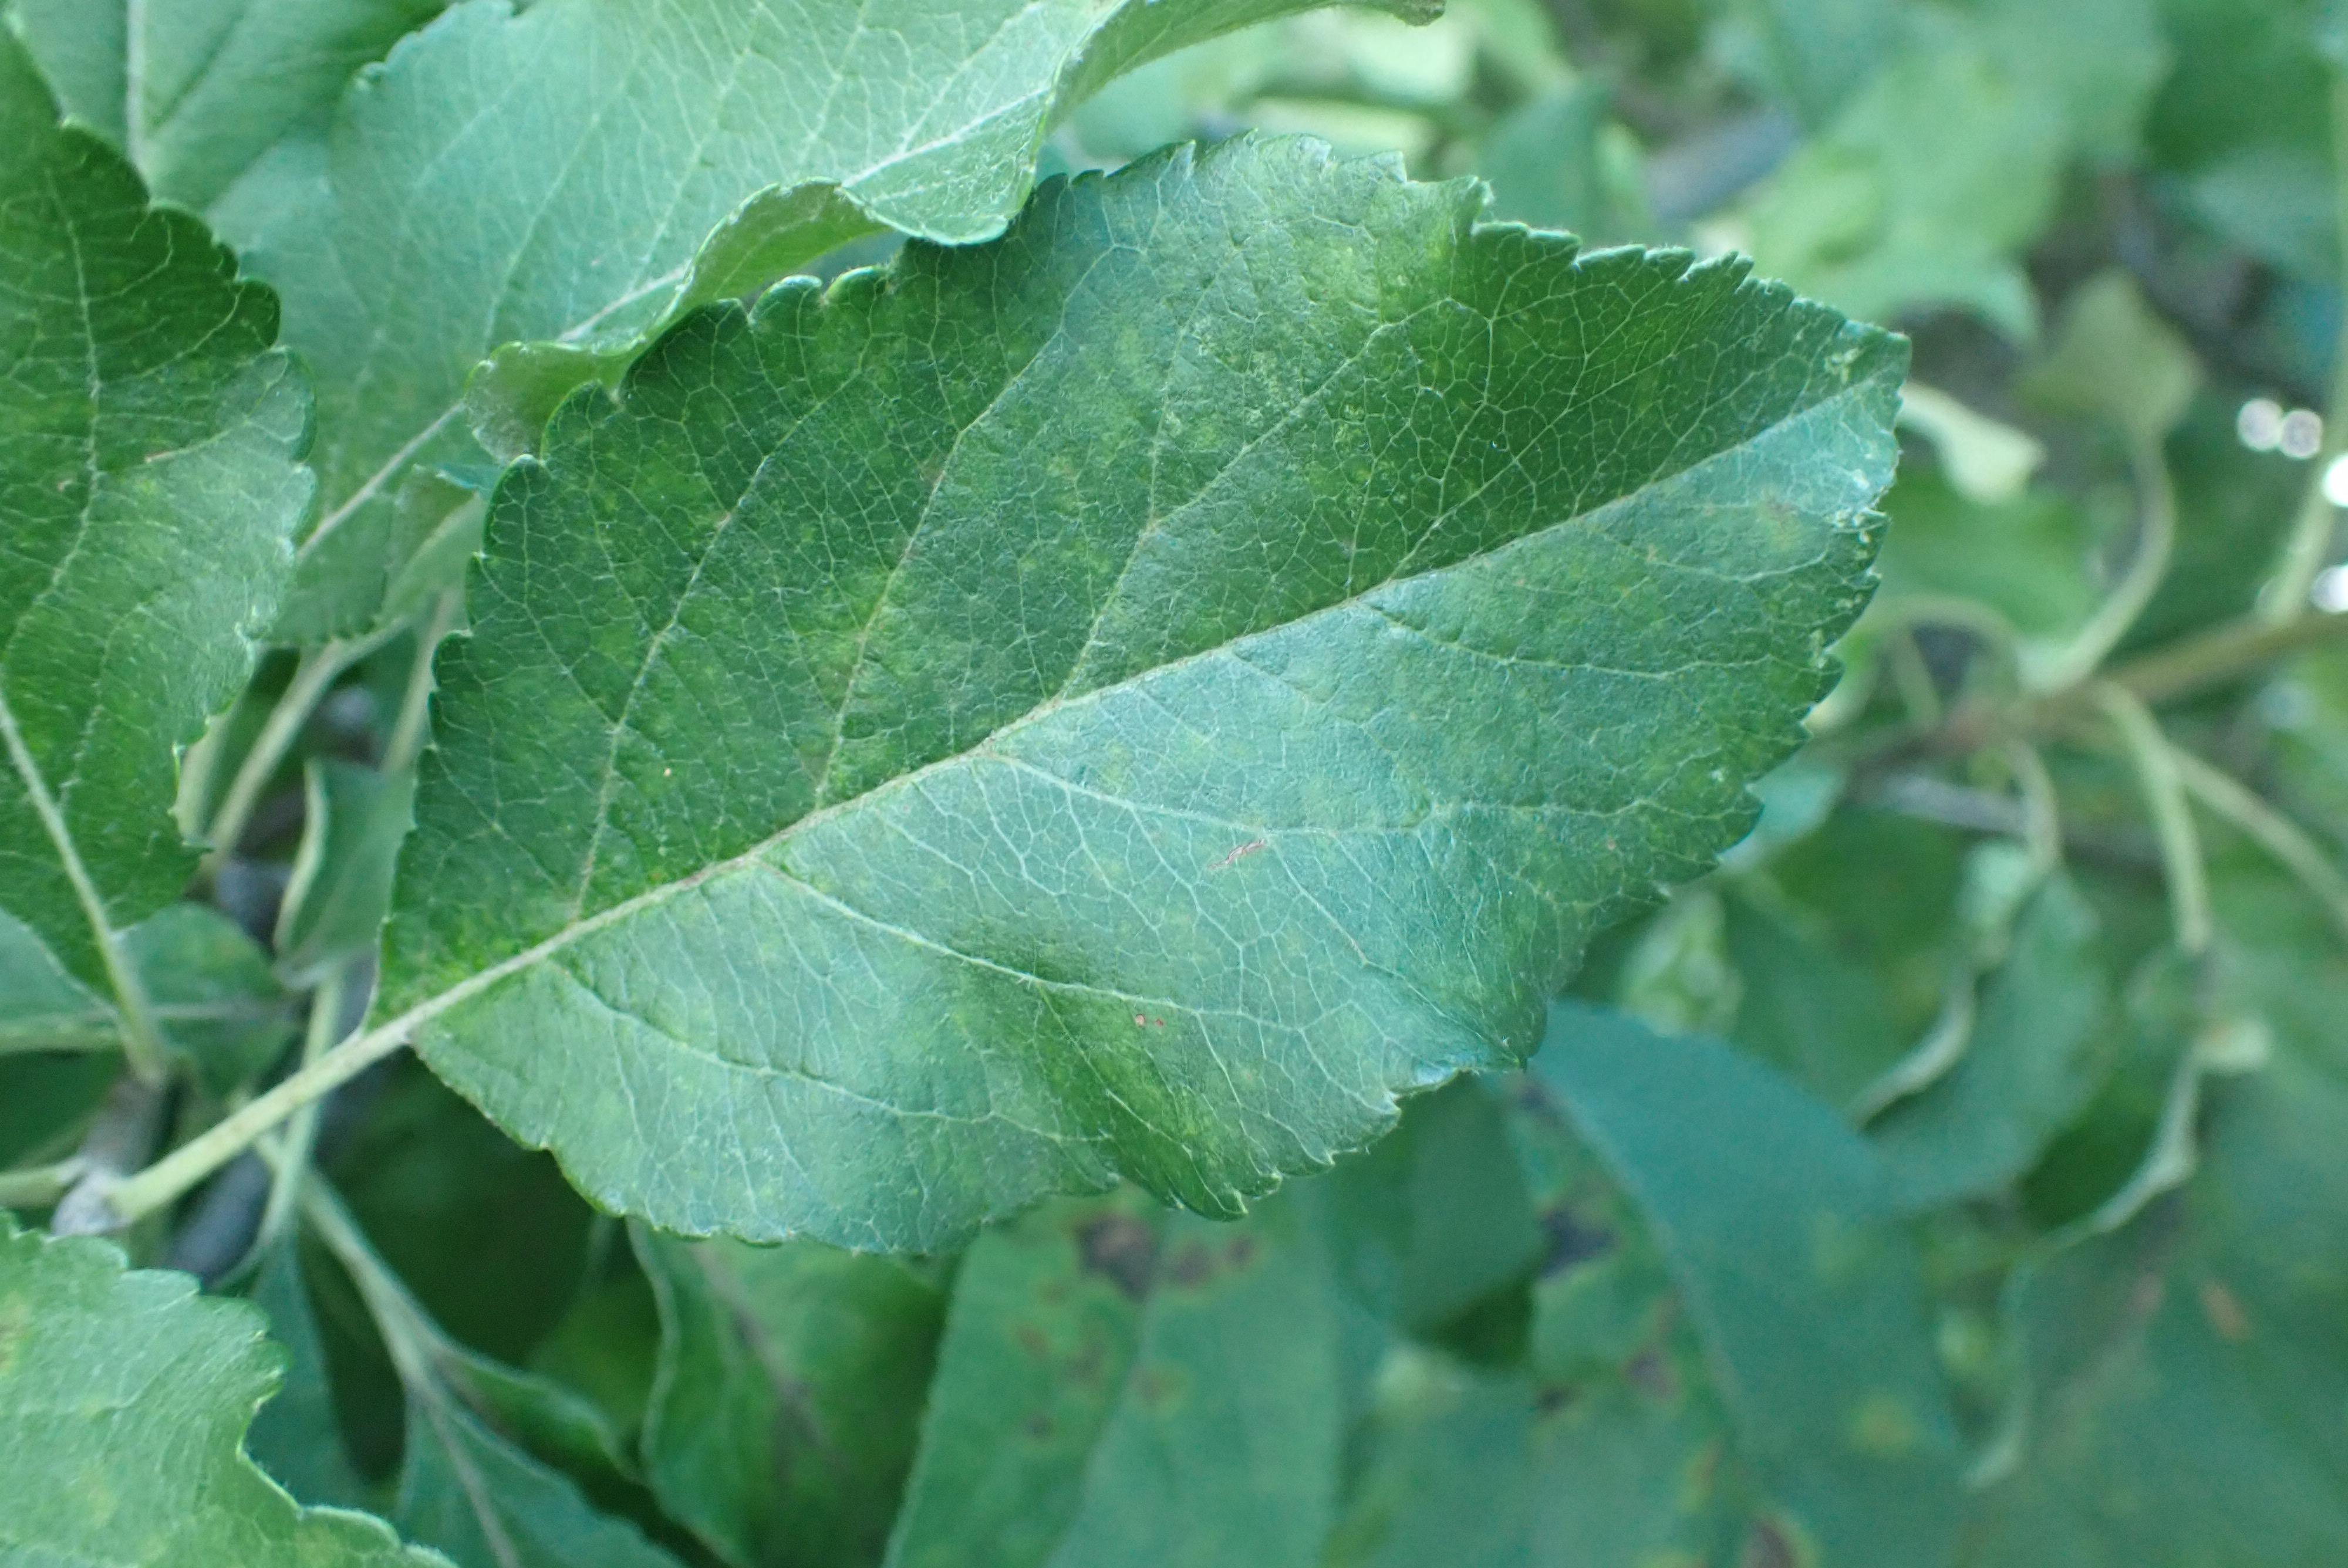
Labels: scab